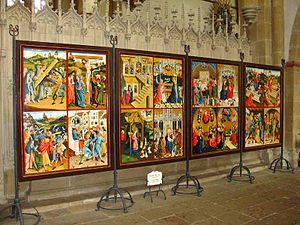
Johann Koerbecke est un peintre du gothique tardif, actif à Münster.